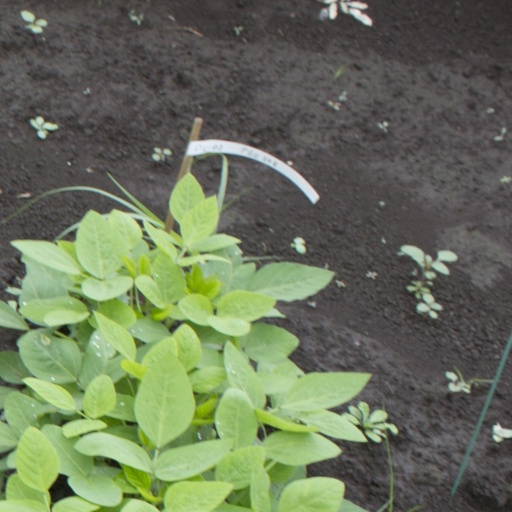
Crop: soybean